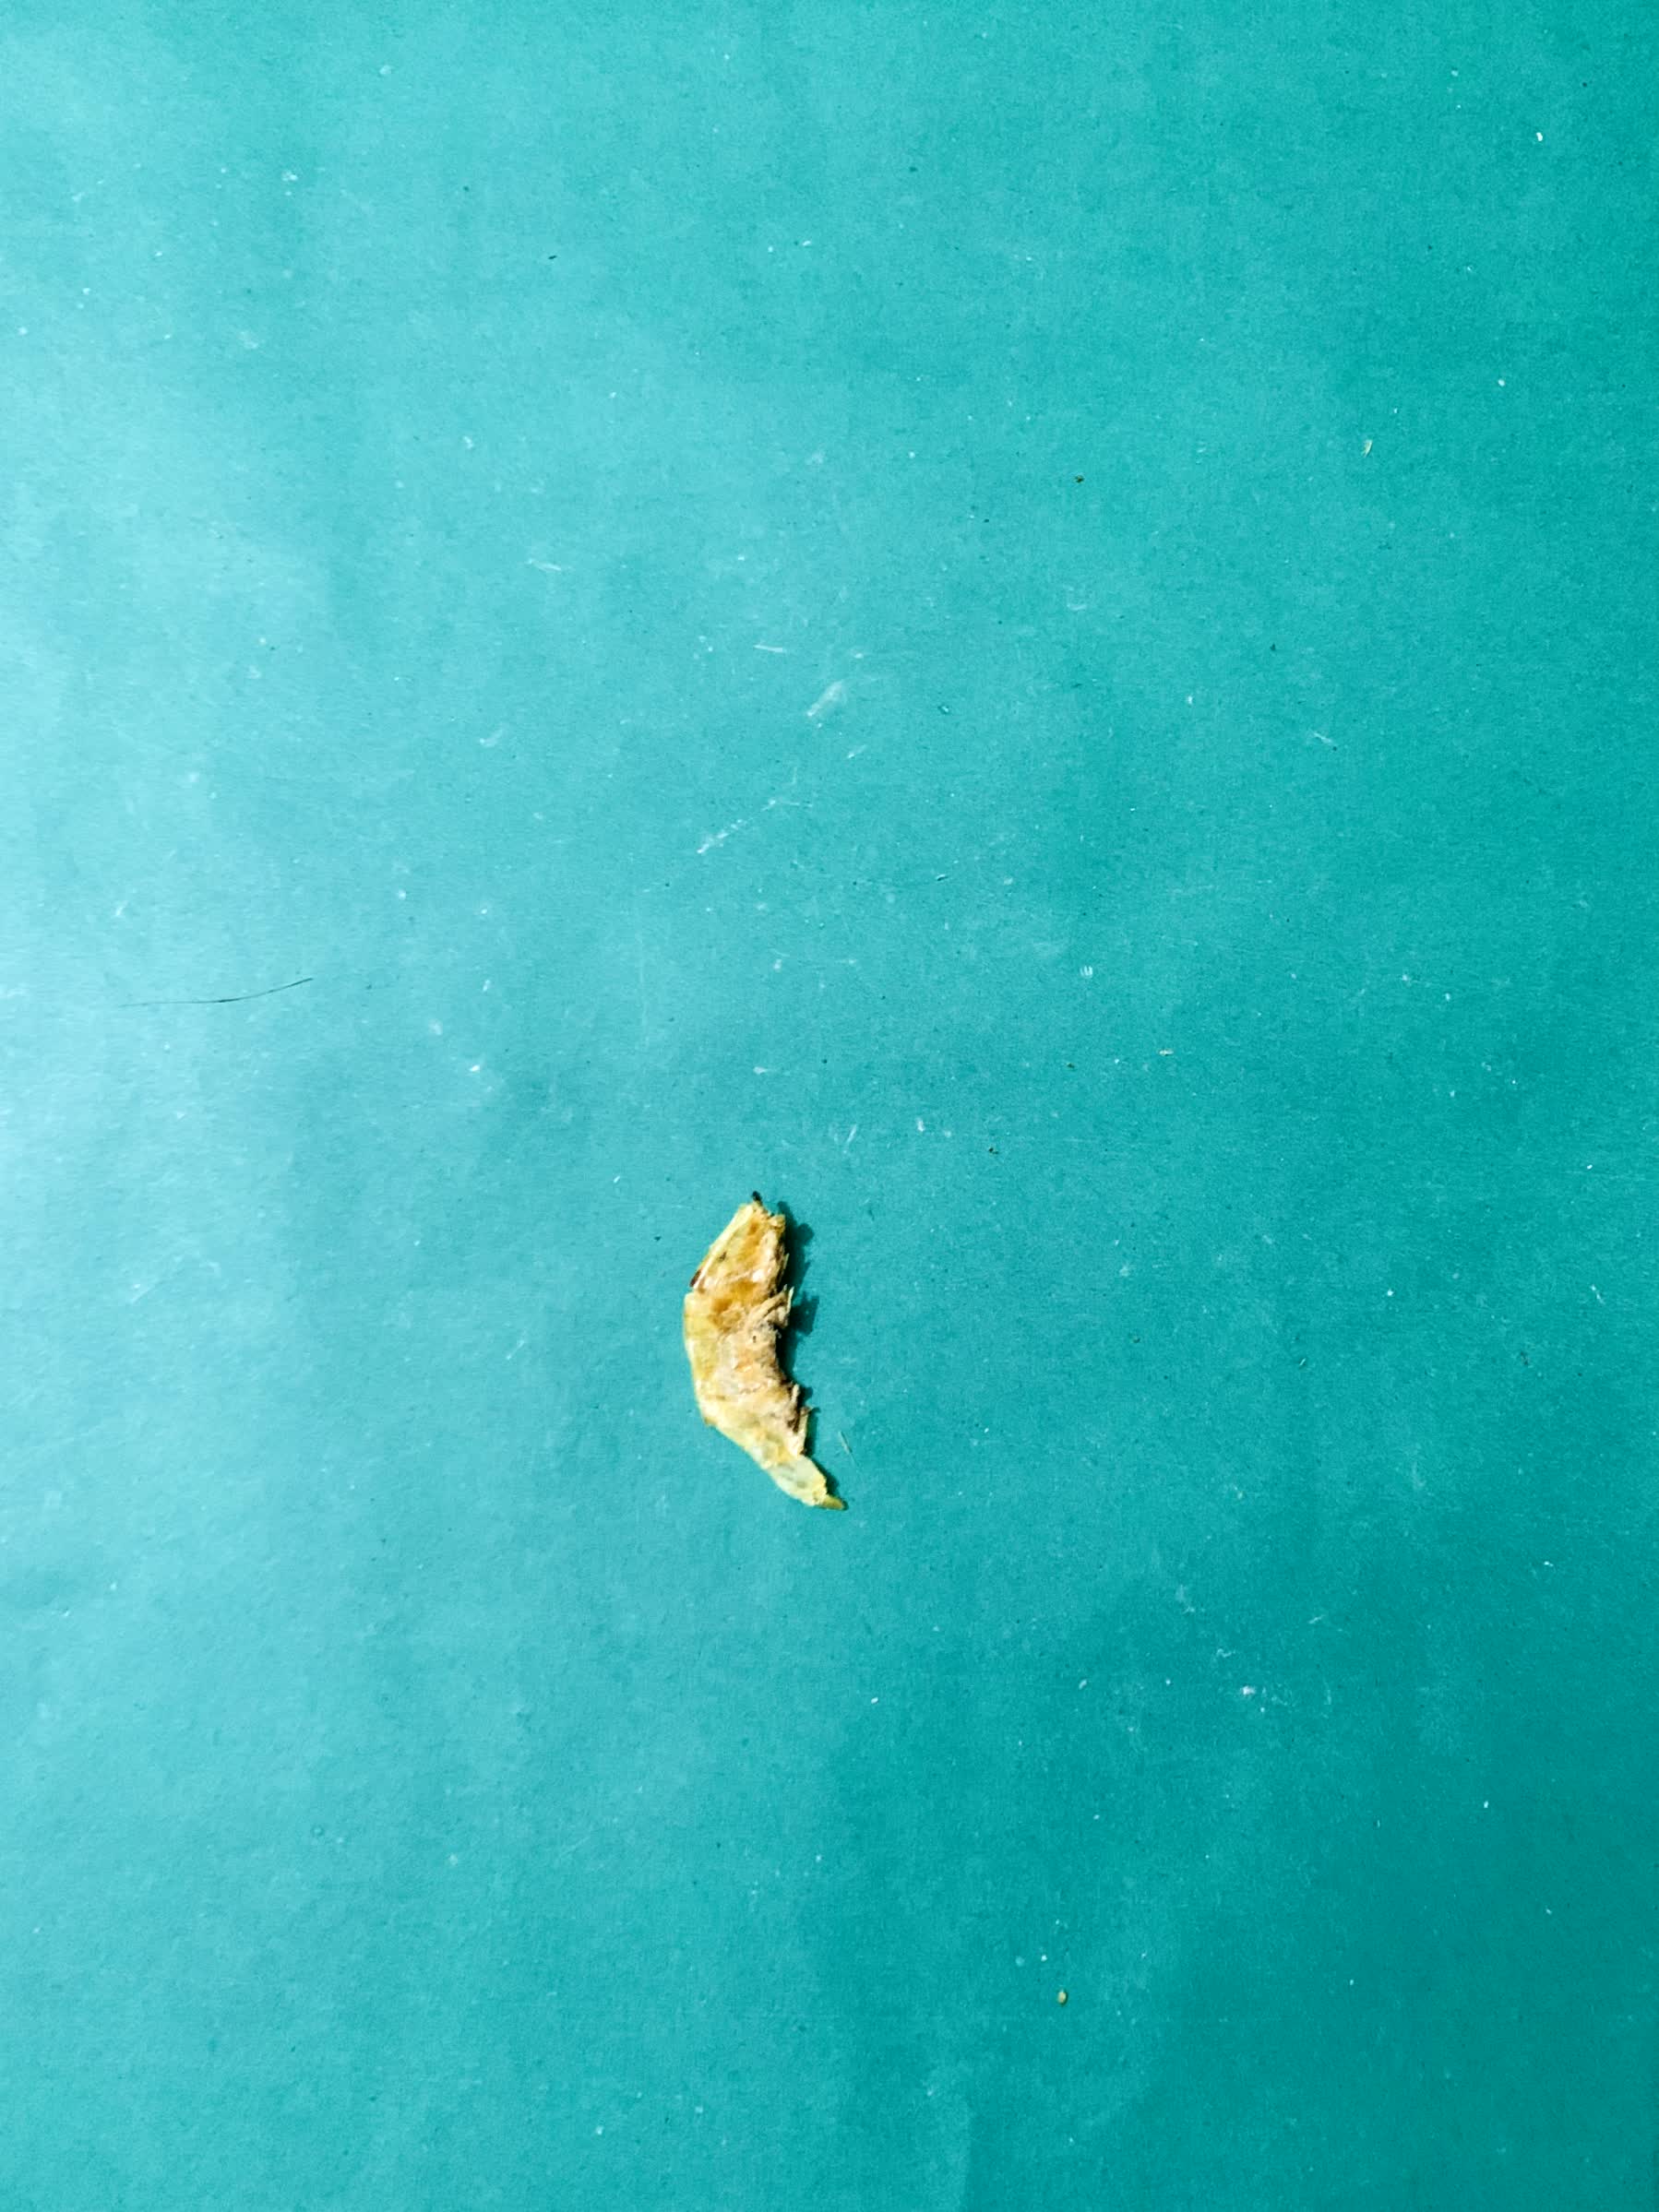
Species: chingri